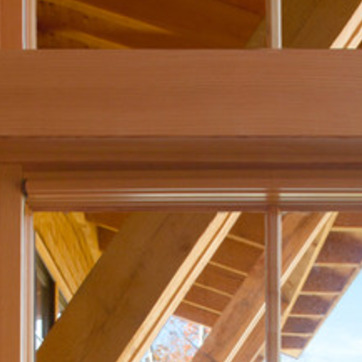
Material: wood